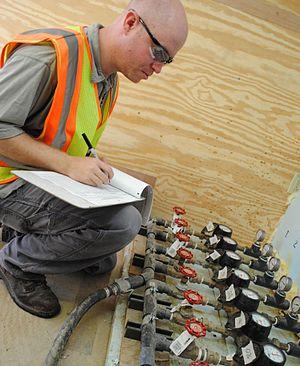
Un puits d'injection est un dispositif permettant d'injecter un fluide dans le milieu souterrain à plus ou moins grande profondeur, dans une formation géologique de roche poreuse.